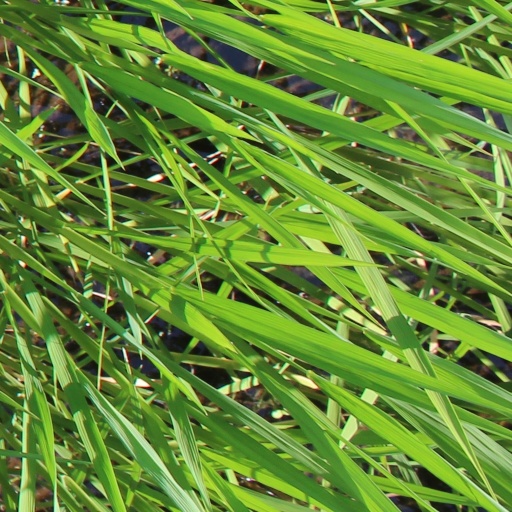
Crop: rice